LMS Class 7F 0-8-0

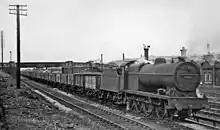
49560 with a typical freight duty in 1950

It featured a Belpaire firebox and increased boiler pressure over its predecessor but had the same power rating of 7F. Because the design had been done at the old Midland Railway's Derby Works, the drawing office staff insisted on using Midland practice. Among other things this meant that the axle bearings were too small for the loads they had to carry. E.S. Cox, writing in a series of articles in Trains Illustrated c. 1957, suggests that they had a sufficiently modern and effective front end that, for steady slogging, some drivers preferred them to an LMS Stanier Class 8F. However, this also meant that, with bearings comparable to an LMS Fowler Class 4F and already inadequate for the lower powered engine, the bearings broke up rapidly.